2008 Wimbledon Championships

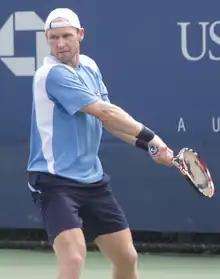
Rainer Schüttler reached his first Wimbledon semi-final

The men's side of the draw was notable for the performances of Marat Safin and Rainer Schüttler, ranked 75th and 94th respectively on entering the tournament. Safin caused an upset in the second round when he defeated Australian Open champion Novak Djokovic in straight sets, on the way to his first ever Wimbledon semi-final, where he lost to Roger Federer. After more than five years without reaching the quarter-finals of a Grand Slam tournament, and thirteen consecutive Grand Slam tournaments without advancing past the second round, Schüttler also reached his first Wimbledon semi-final, where he was defeated in straight sets by the eventual champion Rafael Nadal. Schüttler had earlier defeated Arnaud Clément (who had previously not advanced to the quarter-finals of a Grand Slam tournament since reaching the final of the 2001 Australian Open) in an epic quarter-final that lasted two days.